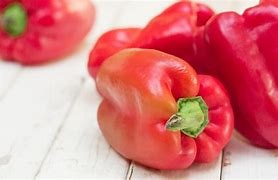
Label: capsicum